Plumber's snake

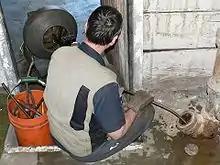
A man clears a sanitary sewer pipe with a motorized snake.

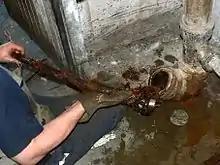
Plant roots and other material being removed from a drain

A plumber's snake or drain snake or drain auger is a slender, flexible auger used to dislodge clogs in plumbing. The plumber's snake is often reserved for difficult clogs that cannot be loosened with a plunger. It is also sometimes called a toilet jack. A plumber's snake is often used by plumbers to clear a clogged drain pipe or sanitary sewer.